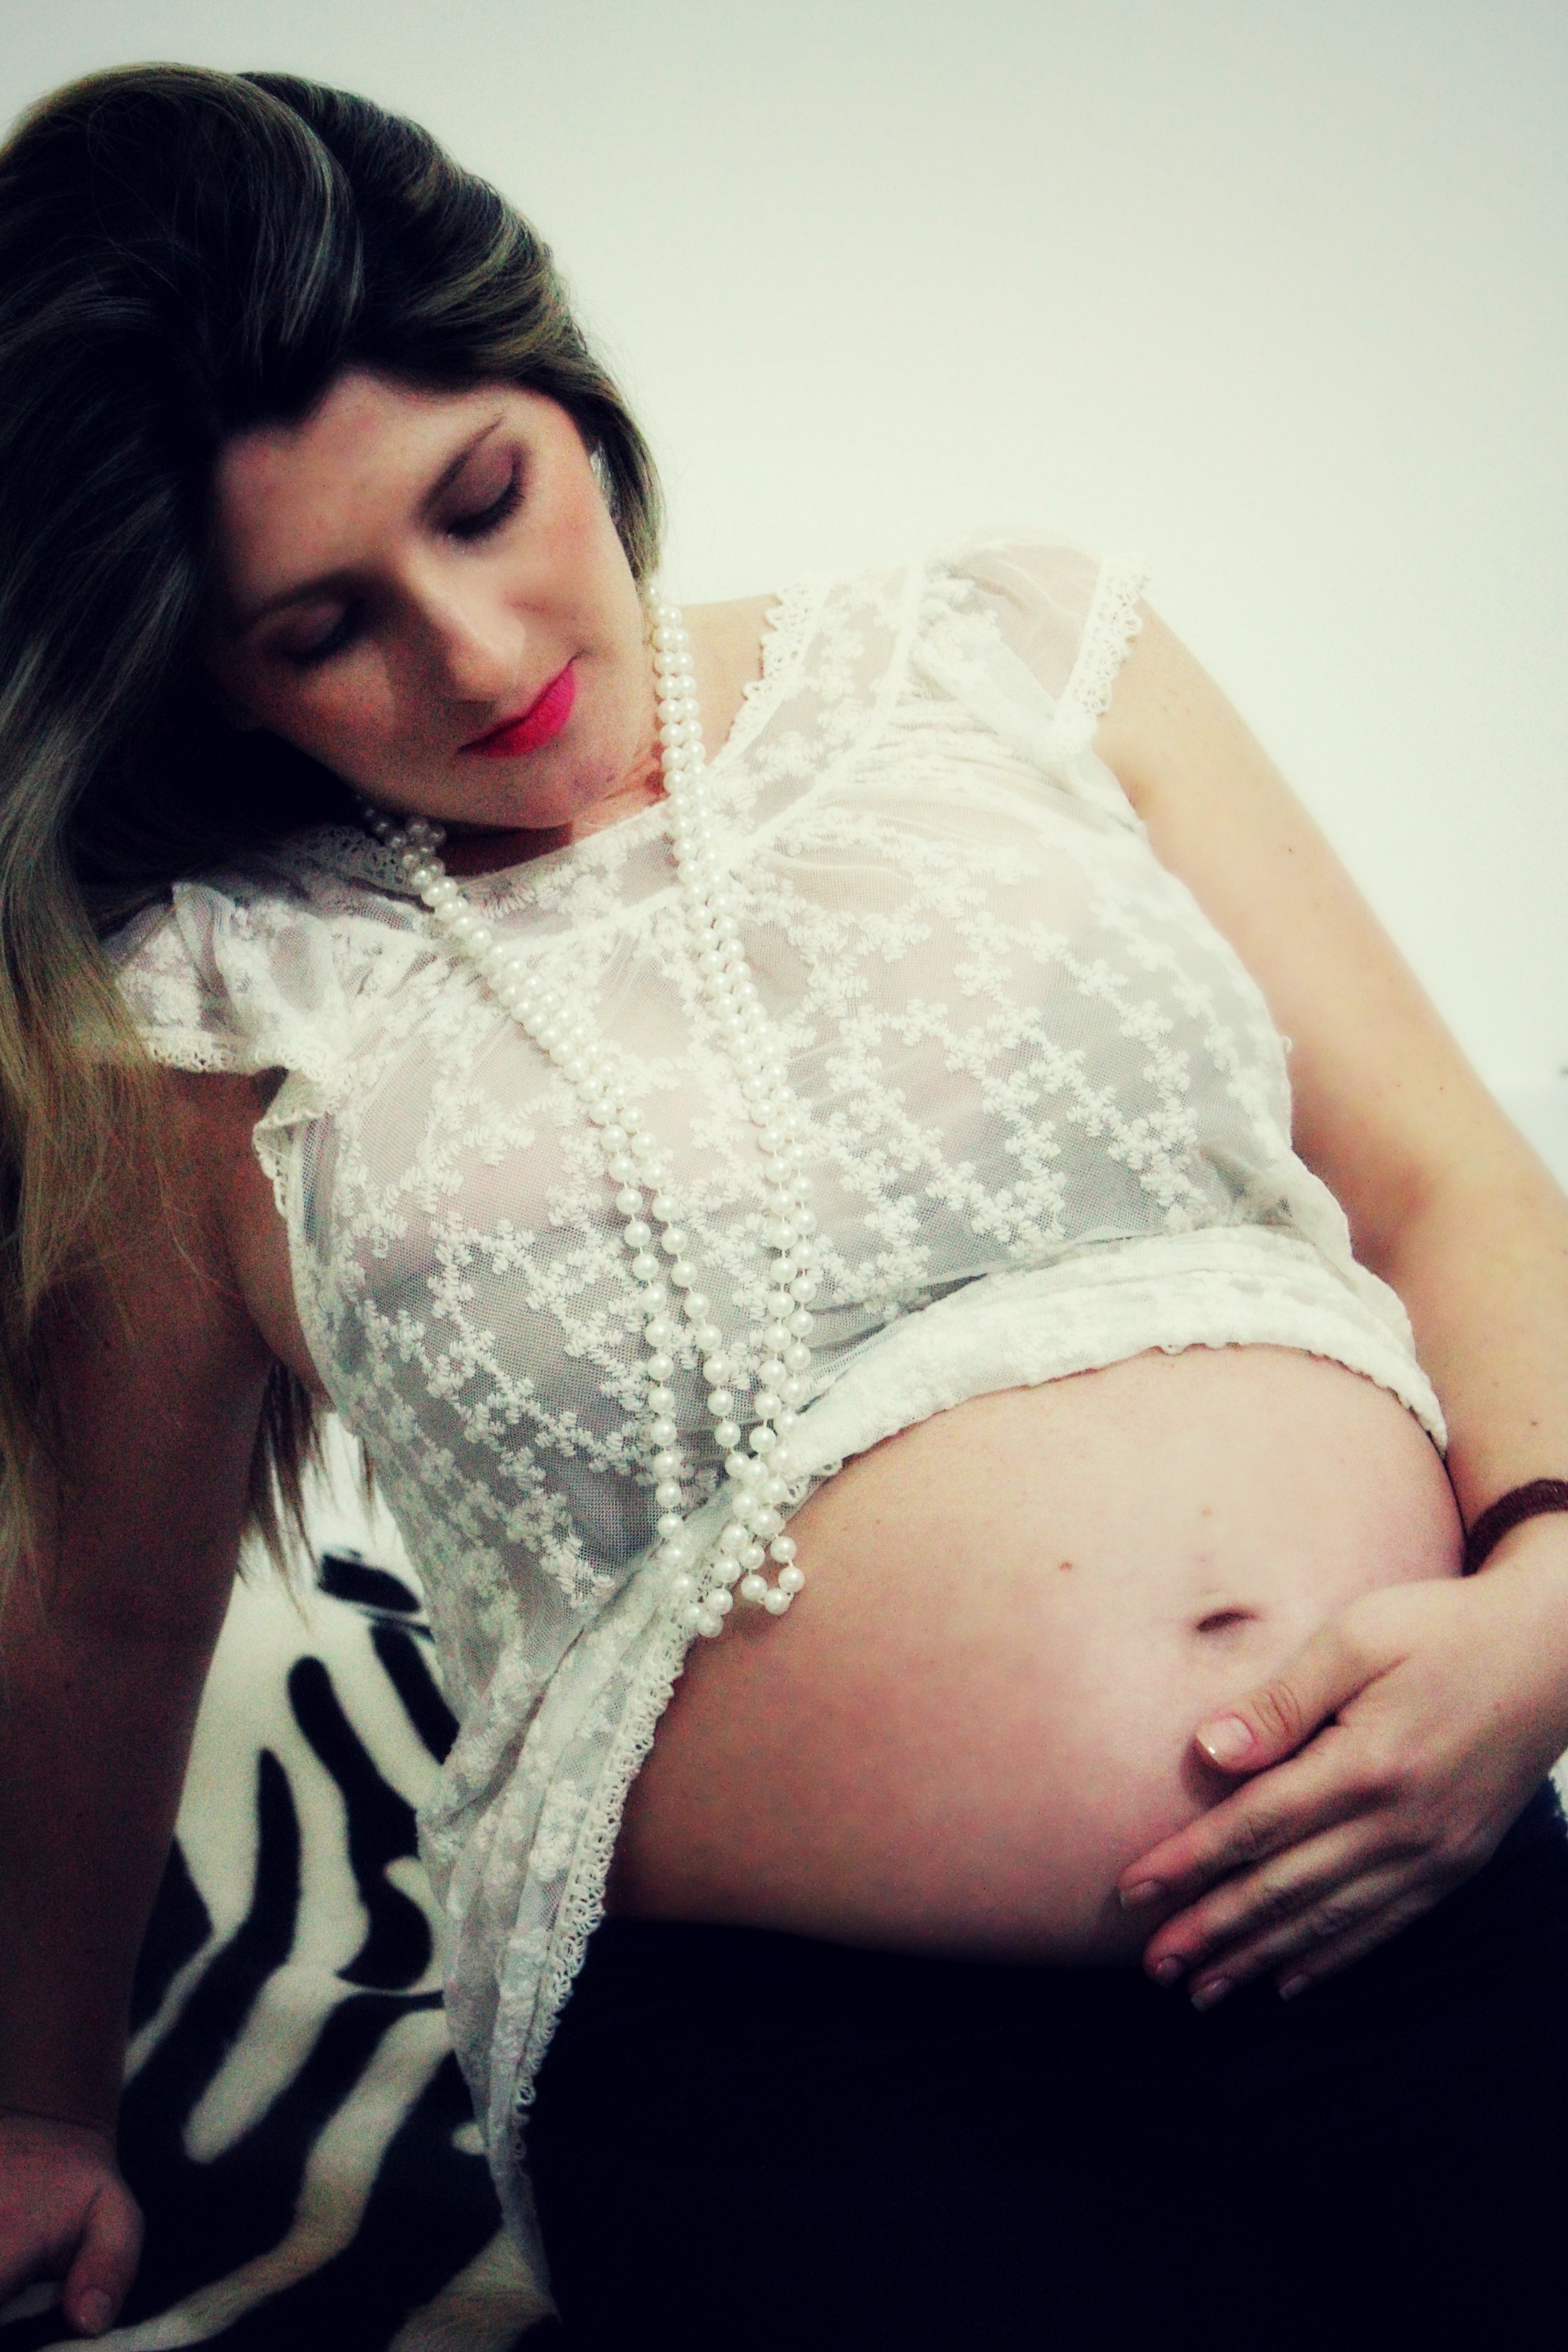
hand, person, girl, woman, hair, photography, time, trunk, leg, waiting, love, portrait, model, fashion, clothing, lady, baby, hairstyle, life, long hair, present, pregnancy, human body, black hair, women, eye, skin, pregnant, belly, beauty, joy, beautiful, blond, months, linda, happy couple, abdomen, photo shoot, brown hair, pregnant woman, new life, big belly, portrait photography, art model